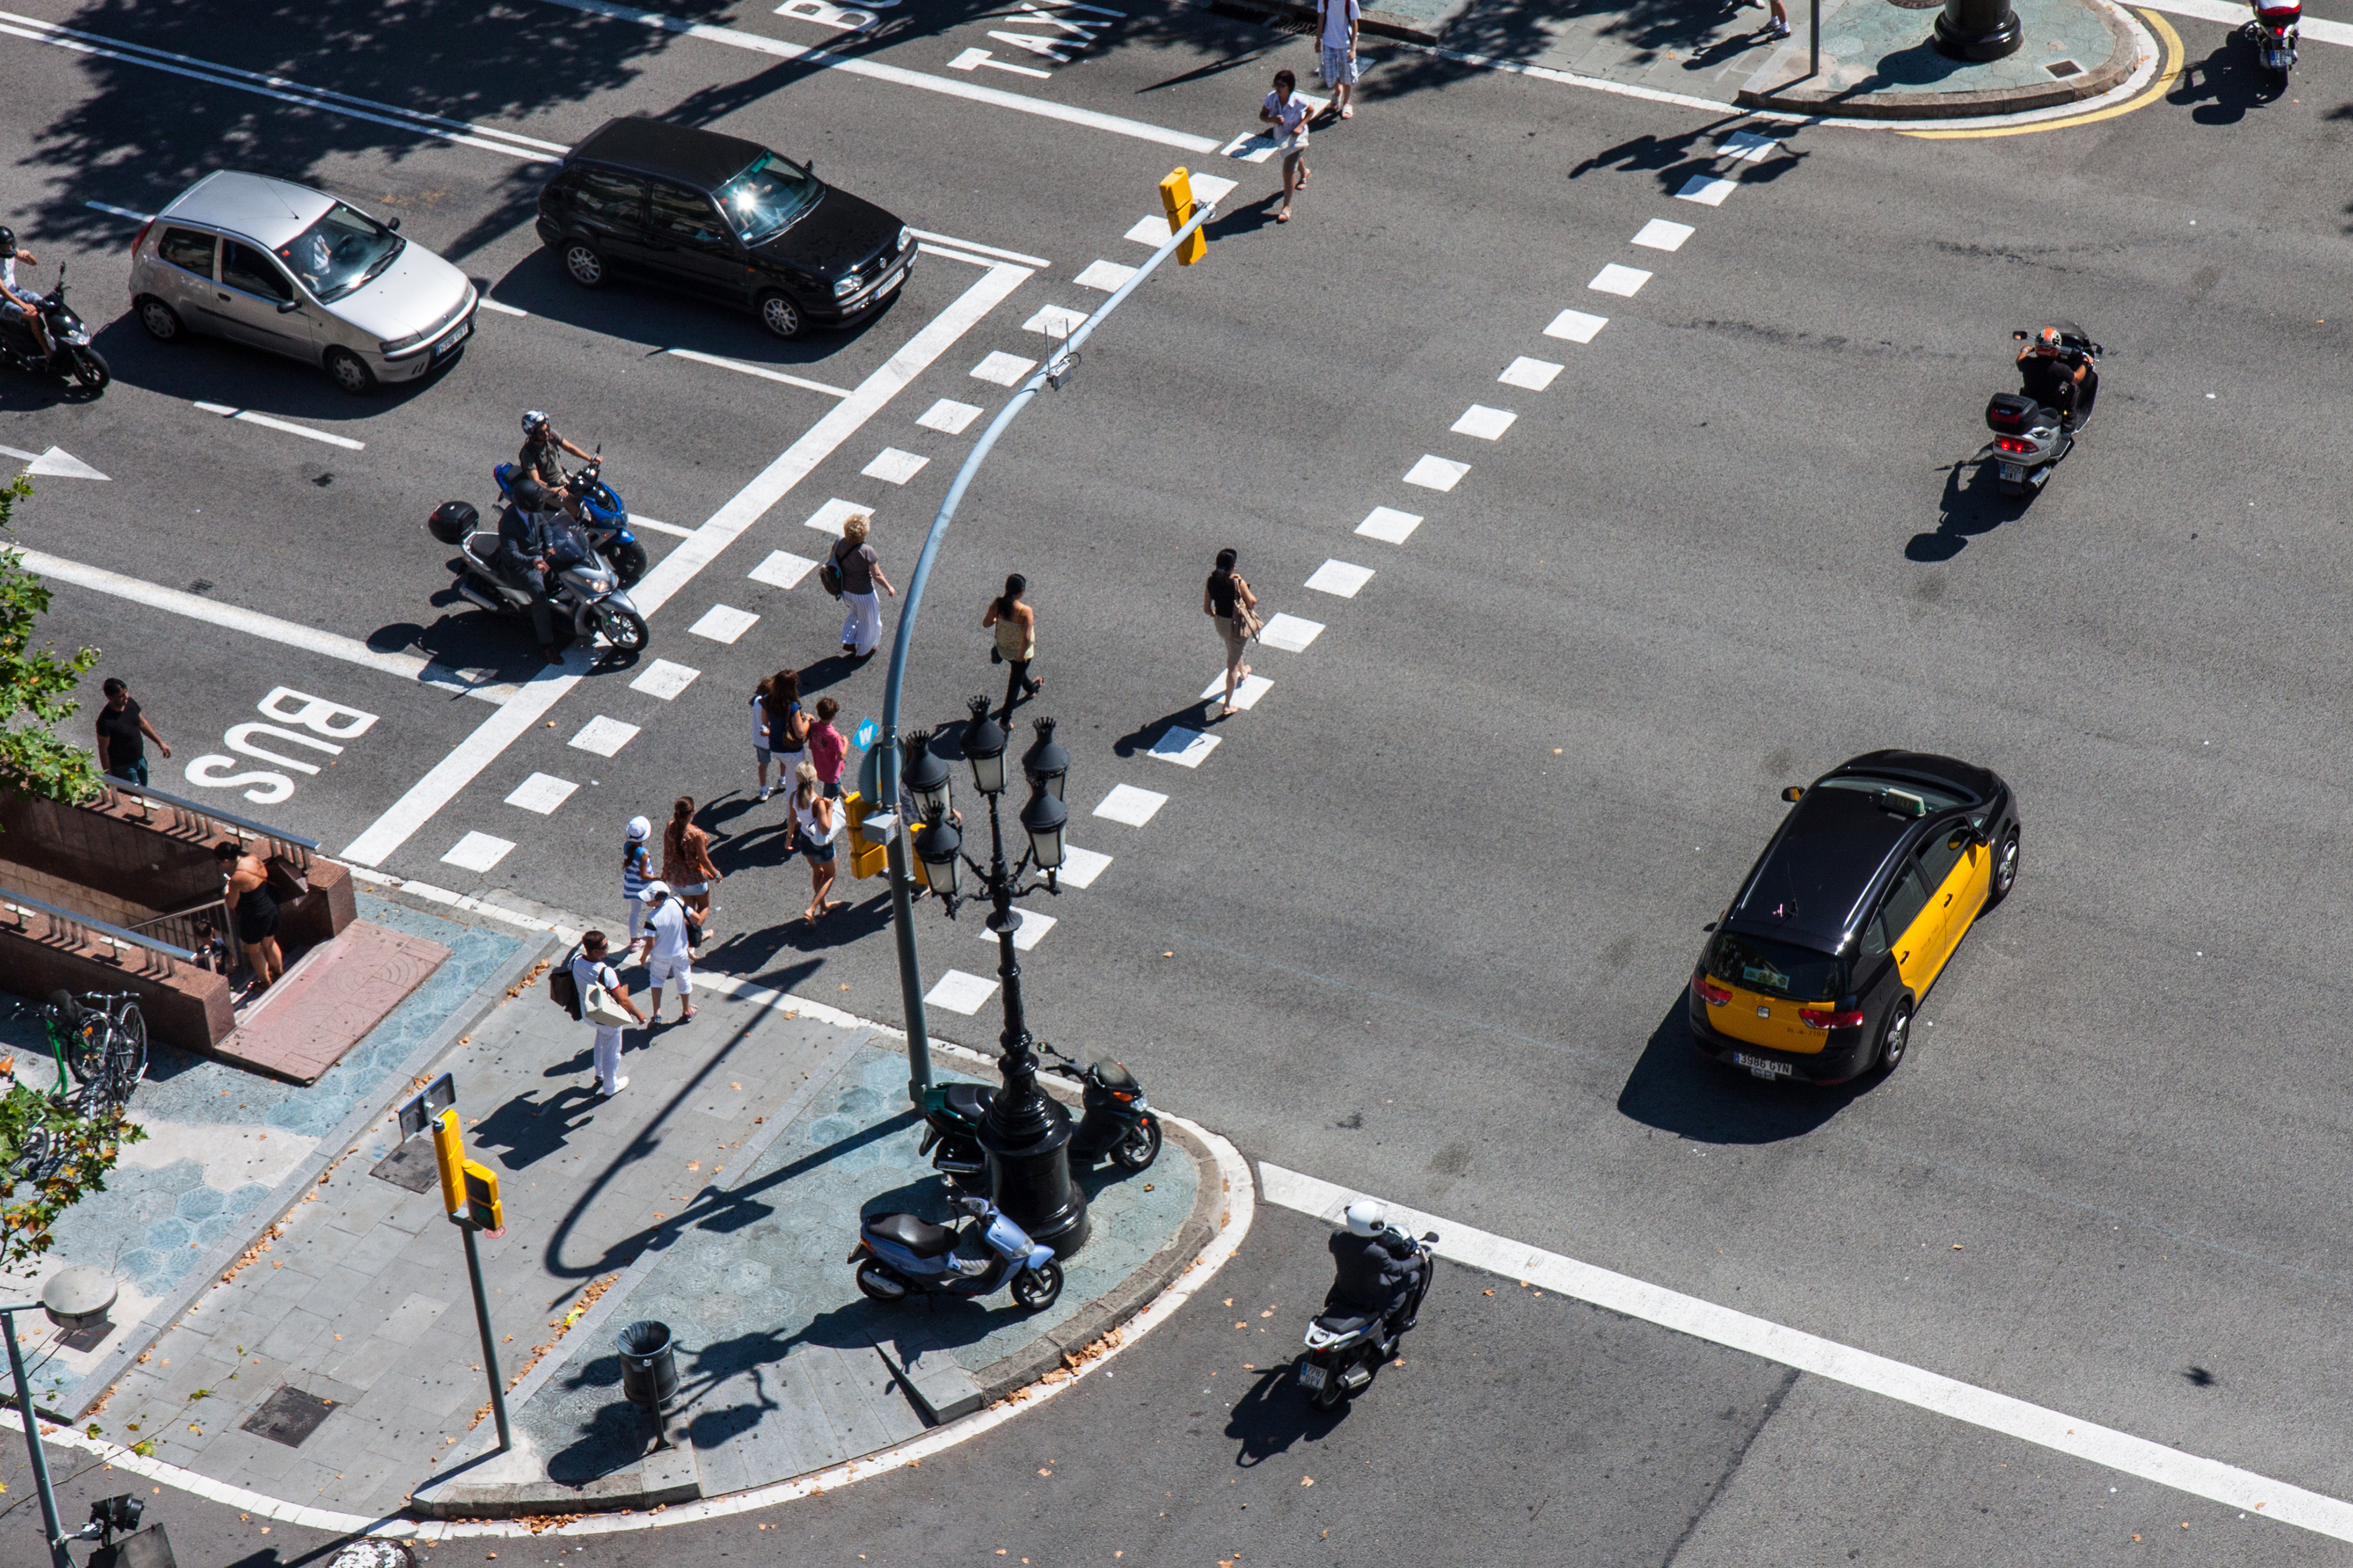
motor vehicle, intersection, road, street, pedestrian, transport, pedestrian crossing, vehicle, infrastructure, mode of transport, urban area, lane, traffic, city, asphalt, thoroughfare, car, town square, parking, nonbuilding structure, junction, zebra crossing, downtown, city car, urban design